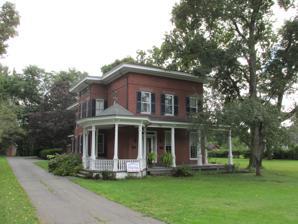
Building: Horace H. Ellsworth House
Country: United States of America
Year built: 1850
Historic house in Connecticut, United States United States historic place Horace H. Ellsworth House U.S. National Register of Historic Places U.S. Historic district Contributing property Show map of Connecticut Show map of the United States Location 316 Palisado Ave., Windsor, Connecticut Coordinates 41°51′49″N 72°37′53″W / 41.86361°N 72.63139°W / 41.86361; -72.63139 Area less than one acre Built 1872 ( 1872 ) Architectural style Italianate Part of Palisado Avenue Historic District ( ID87000799 ) MPS 18th and 19th Century Brick Architecture of Windsor TR NRHP reference No. 88001489 Significant dates Added to NRHP September 15, 1988 Designated CP August 25, 1987 The Horace H. Ellsworth House is a historic house at 316 Palisado Avenue in Windsor, Connecticut .  It was built in 1872 for one of Windsor's leading citizens, and is a fine example of Italianate architecture executed in brick.  It was listed on the National Register of Historic Places in 1988. Description and history The Horace H. Ellsworth House is located north of the village center of Windsor, on the east side of Palisado Avenue ( Connecticut Route 159 ), a short way north of its junction with Old Kennedy Road.  Palisado Avenue is a historically old road, once serving as the principal route paralleling the west bank of the Connecticut River .  The house is a two-story brick structure, covered by a flat roof with a projecting cornice.  Its main block is three bays wide and two deep, with windows set in rectangular openings with stone lintels and sills.  A single-story porch extends across the front, continuing on the left (north) end to a corner gazebo -like pavilion.  The main entrance is on the left side.  A two-story ell projects to the rear, continued with a single-story ell beyond. The house was built in 1872 for Horace H. Ellsworth, and is distinctive locally for its Italianate style in brick, which contrasts with surrounding older buildings.  Its first resident was Ellsworth's father, with Ellsworth and his family moving in after his father died.  The house remained in the family until 1955.  Horace Ellsworth was a local business owner, serving as director of a local cannery, and with interests in a commercial building and lumber business. See also National Register of Historic Places listings in Windsor, Connecticut References